Gaga (film)

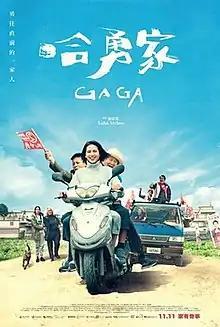
Promotional poster

Gaga (Atayal for "tribal laws", stylized in all uppercase) is a 2022 Taiwanese comedy-drama film co-written and directed by Laha Mebow. The film revolves around a granddaughter whose return from abroad brings about a chain of events that will change the family; with one family member entering the local village chief election, and the matriarch dreaming of the family's possible new life. The film was released in theaters on November 11, 2022.